1903 Los Angeles Angels season

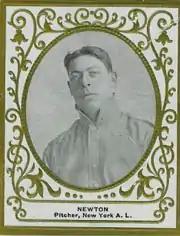
Doc Newton

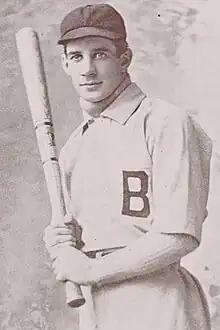
Joe Corbett

Pitcher Joe Corbett, the younger brother of world heavyweight boxing champion James J. Corbett, won 23 games and led the PCL with 150 strikeouts and eight shutouts. Corbett also appeared as an infielder and outfielder and was the team's second best hitter with a .336 batting average.